Zoological Collection Rostock

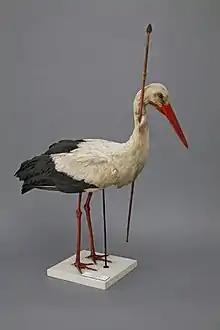
The "Rostocker Pfeilstorch"

The collection holds about 140.000 series of taxa from all over the world. The collection focus includes mollusca (ca. 14.000), Polychaeta (ca. 2.500), fish (ca. 2.500), birds (ca. 2.400), and scorpions (ca. 1.000). Furthermore, the collection owns important historical teaching models, including models by the Blaschka family and Ziegler wax models. It is also home to the "Rostocker Pfeilstorch", which provided early evidence for long-distance migration by storks.